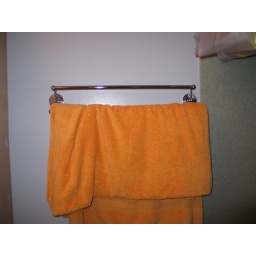
Double towel bar above toilet